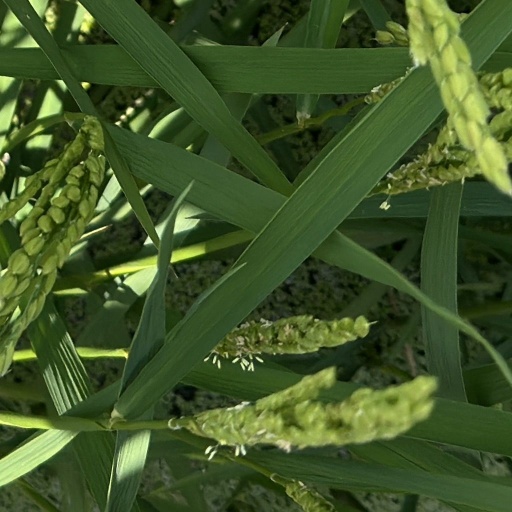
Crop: rice